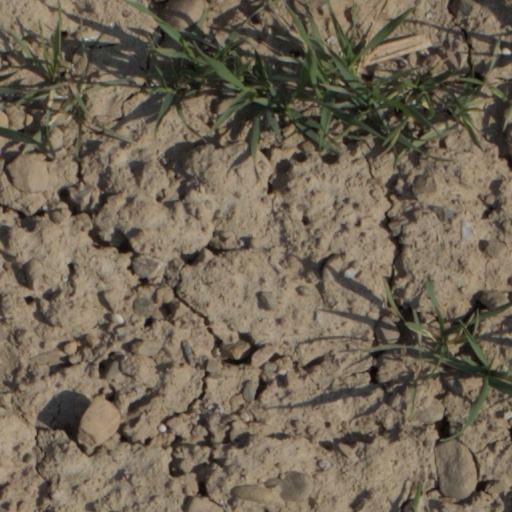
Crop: wheat